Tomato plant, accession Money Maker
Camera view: tilt-top (135 deg); turntable rotation: 180 degrees
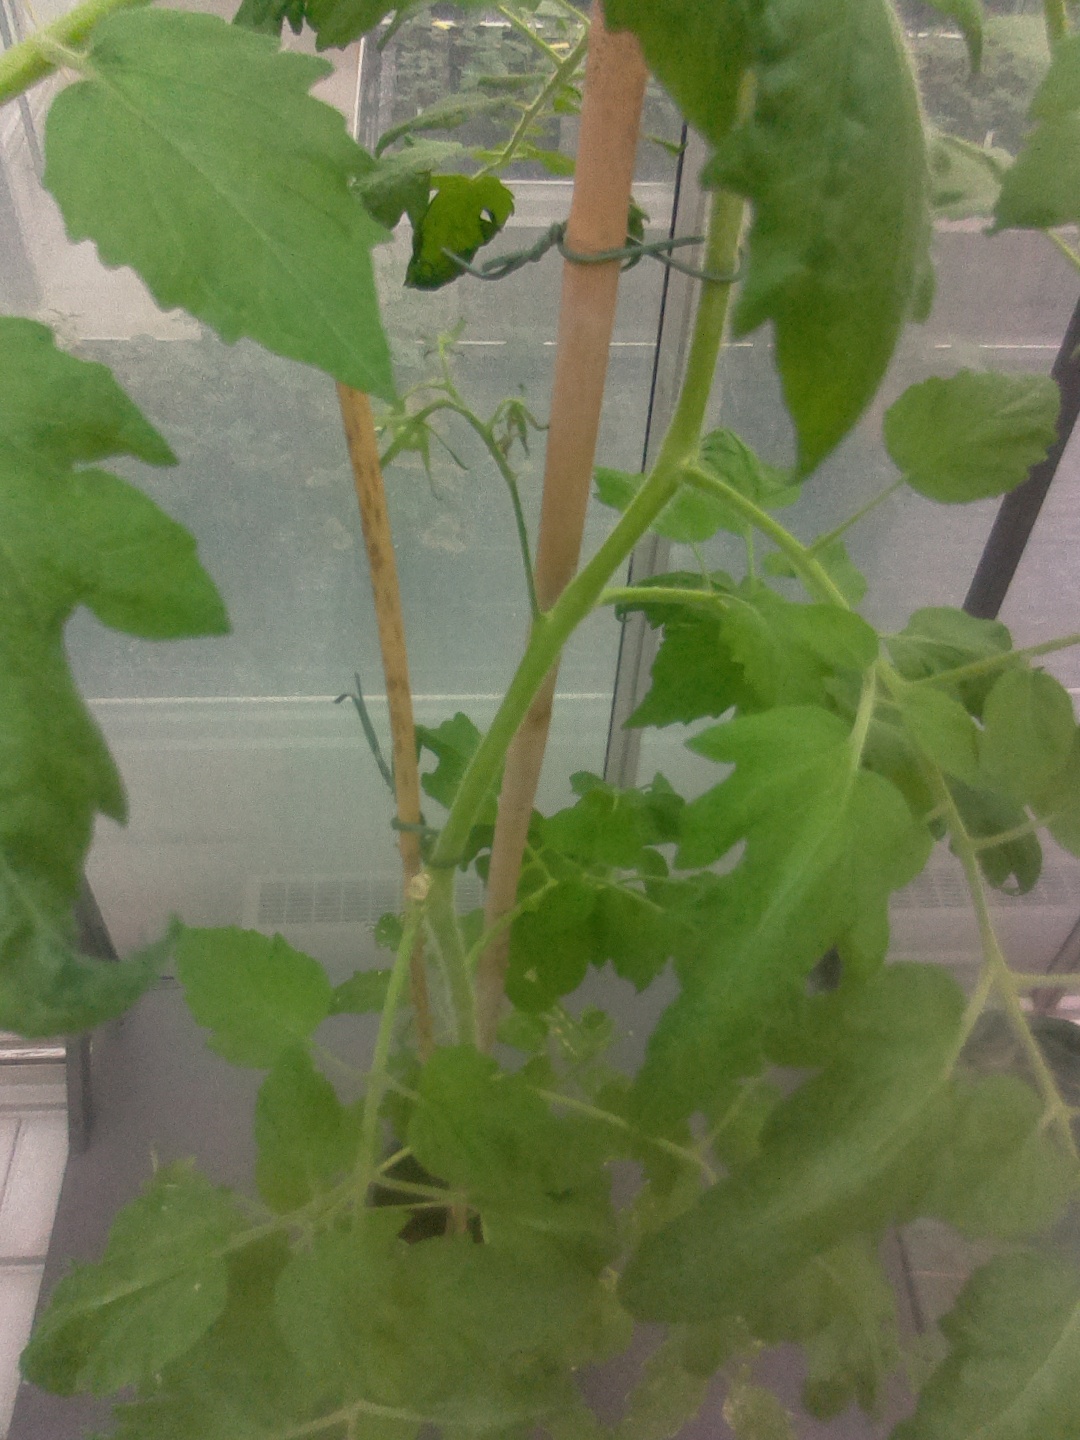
BBCH growth stage 70: Fruits at the main stem or branches visibles